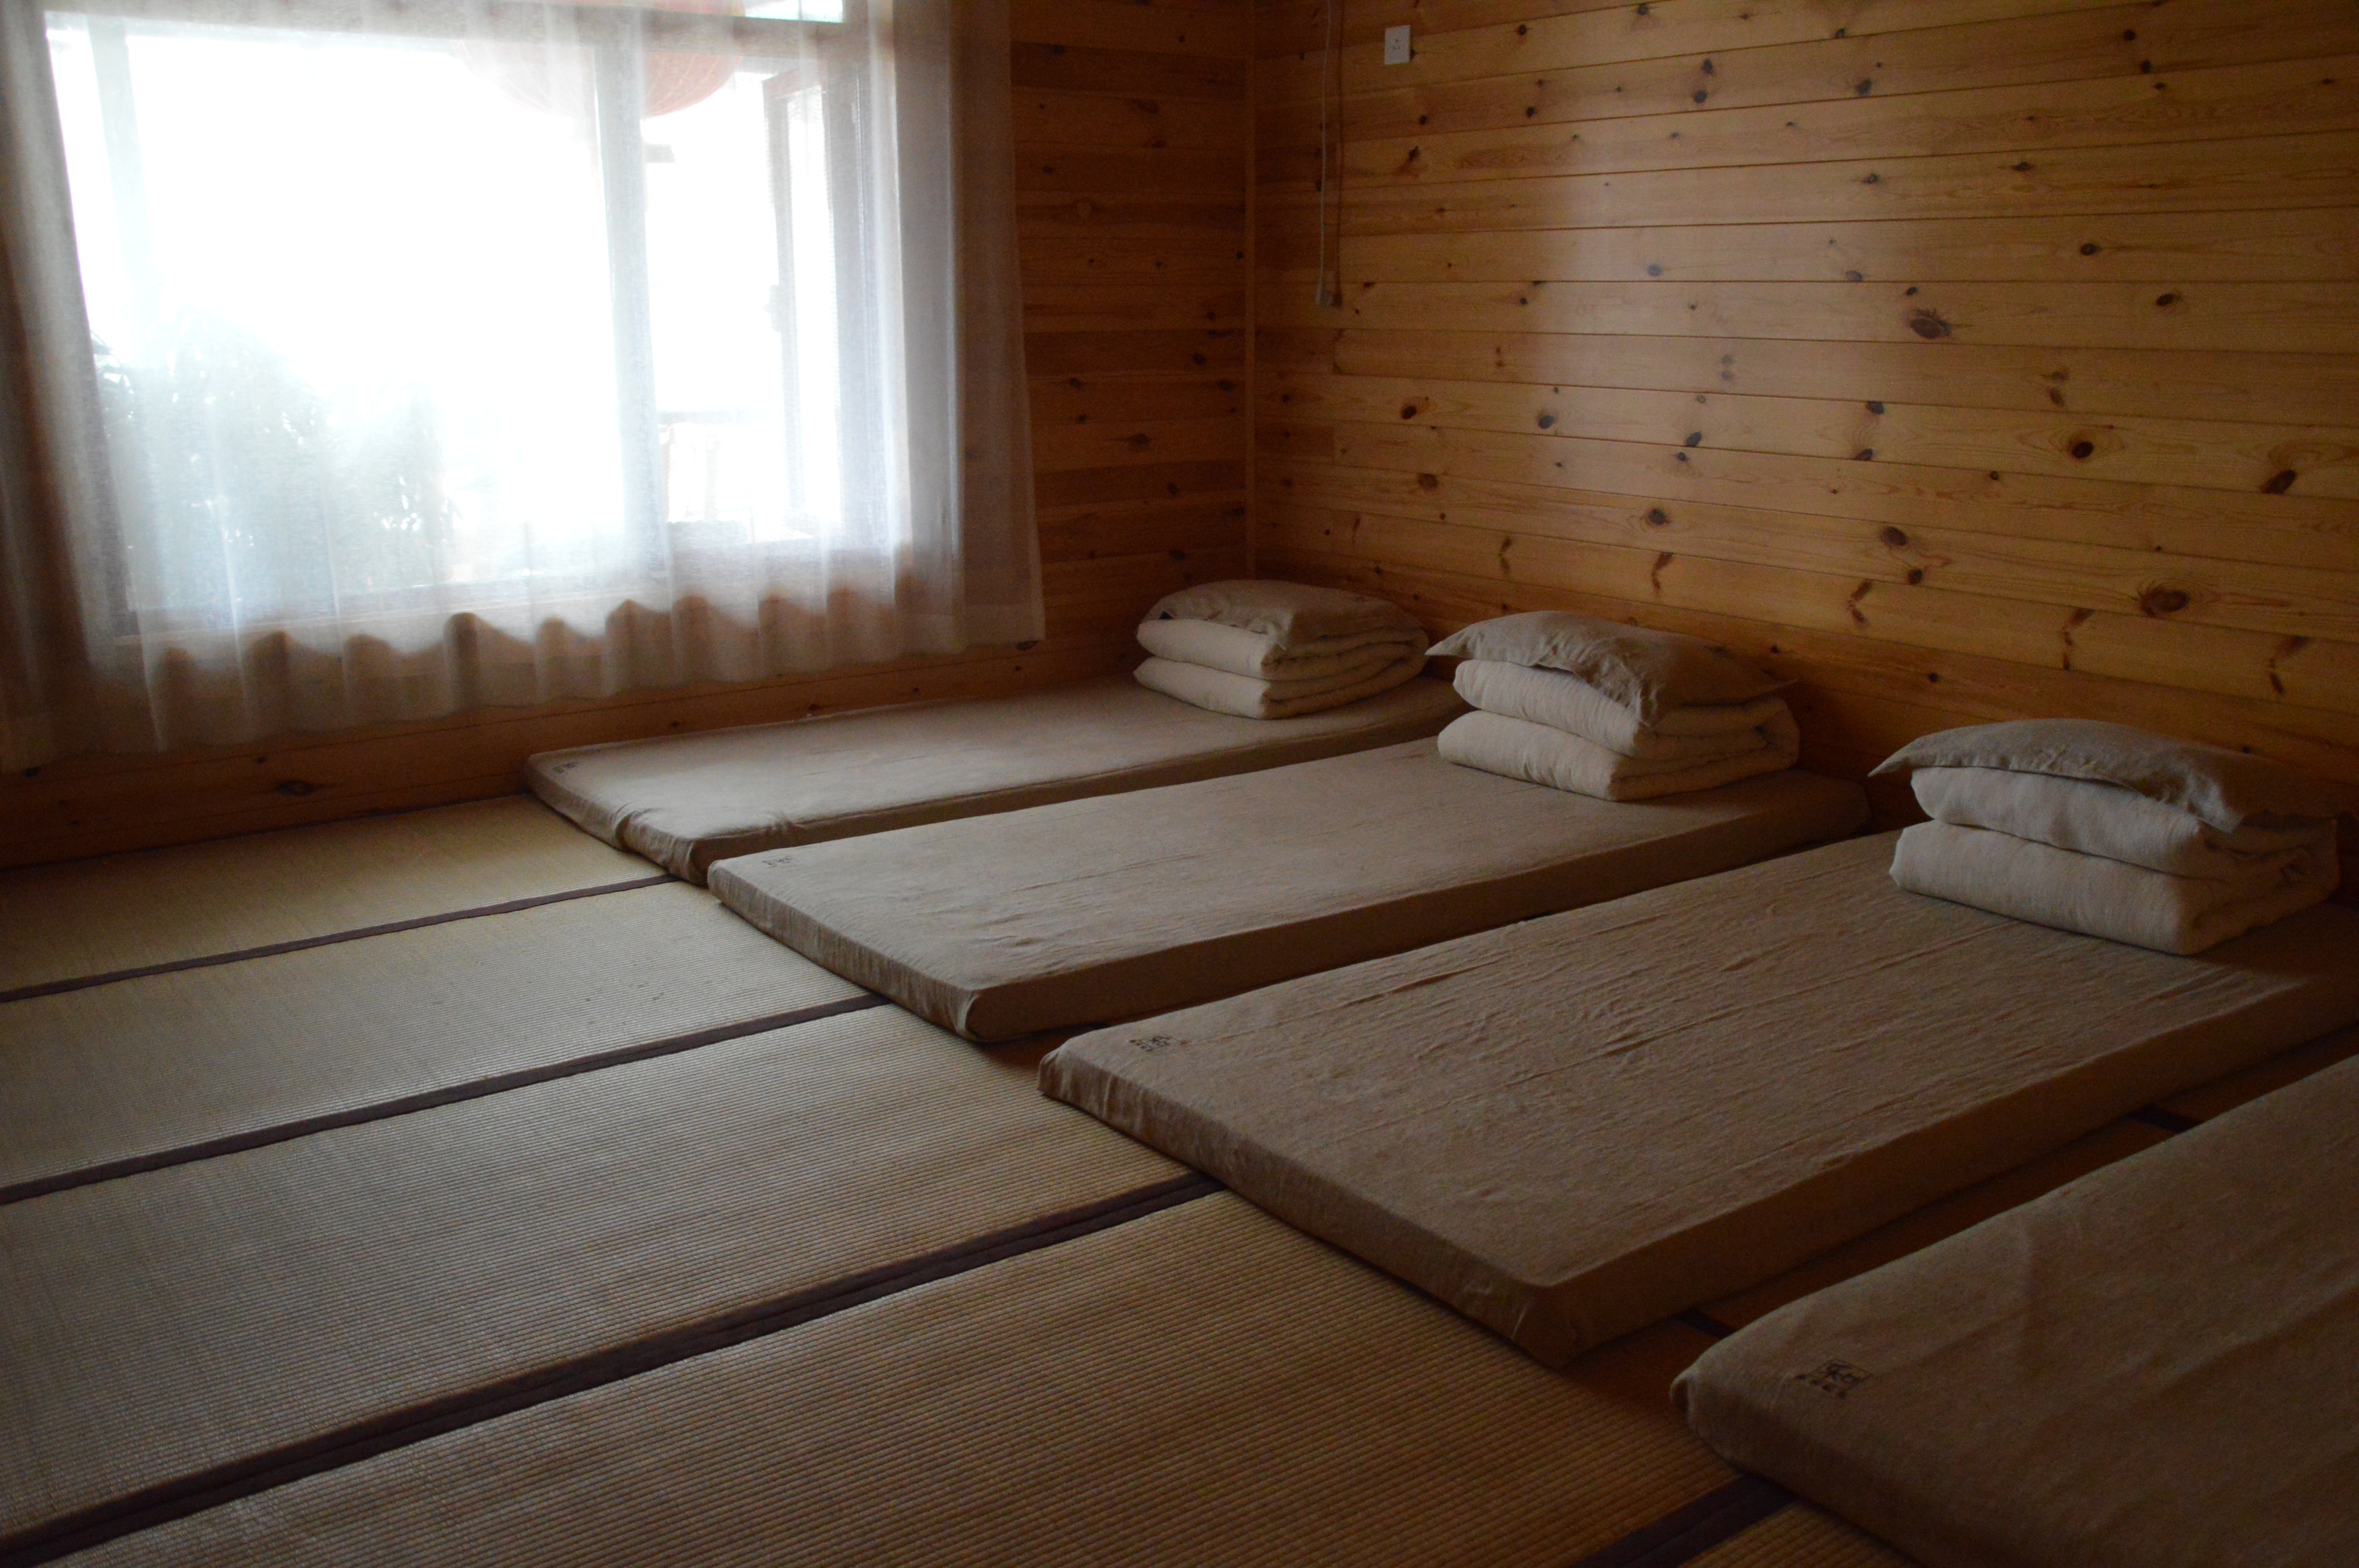
wood, floor, window, building, cottage, property, room, japan, blanket, hotel, bed, culture, tradition, china, flooring, bamboo sheet